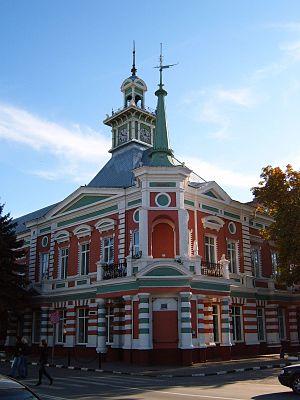
Azov est une ville de l'oblast de Rostov, en Russie, et le centre administratif du raïon d'Azov. Sa population s'élevait à 83 030 habitants en 2013. Elle donne son nom à la mer d'Azov.